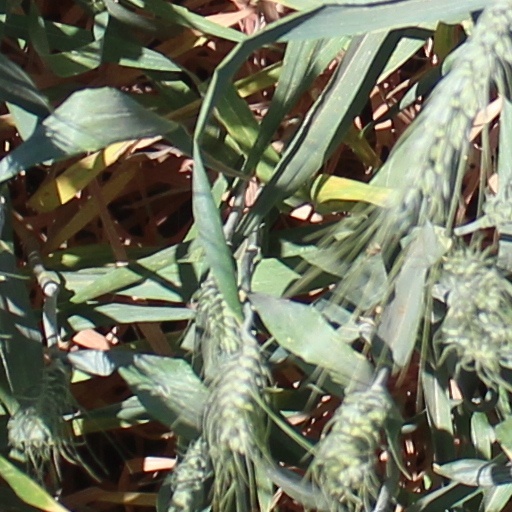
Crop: wheat